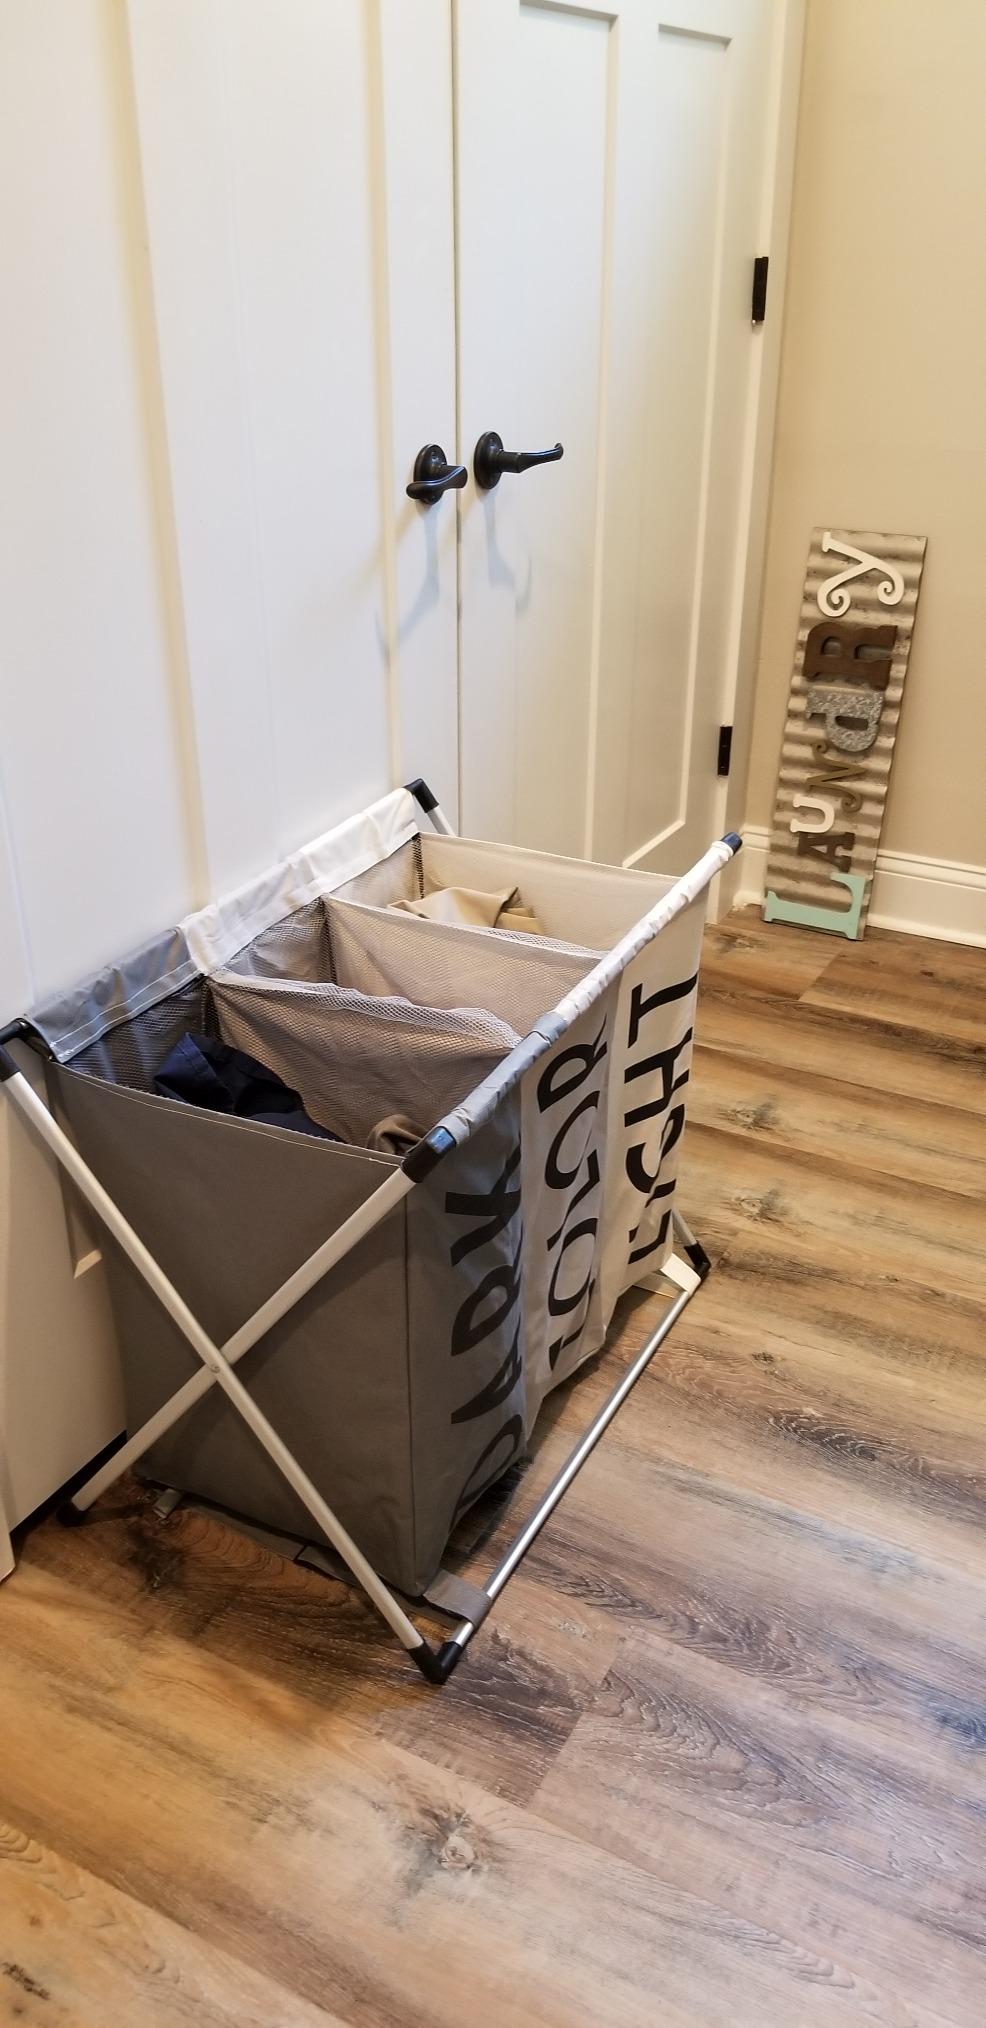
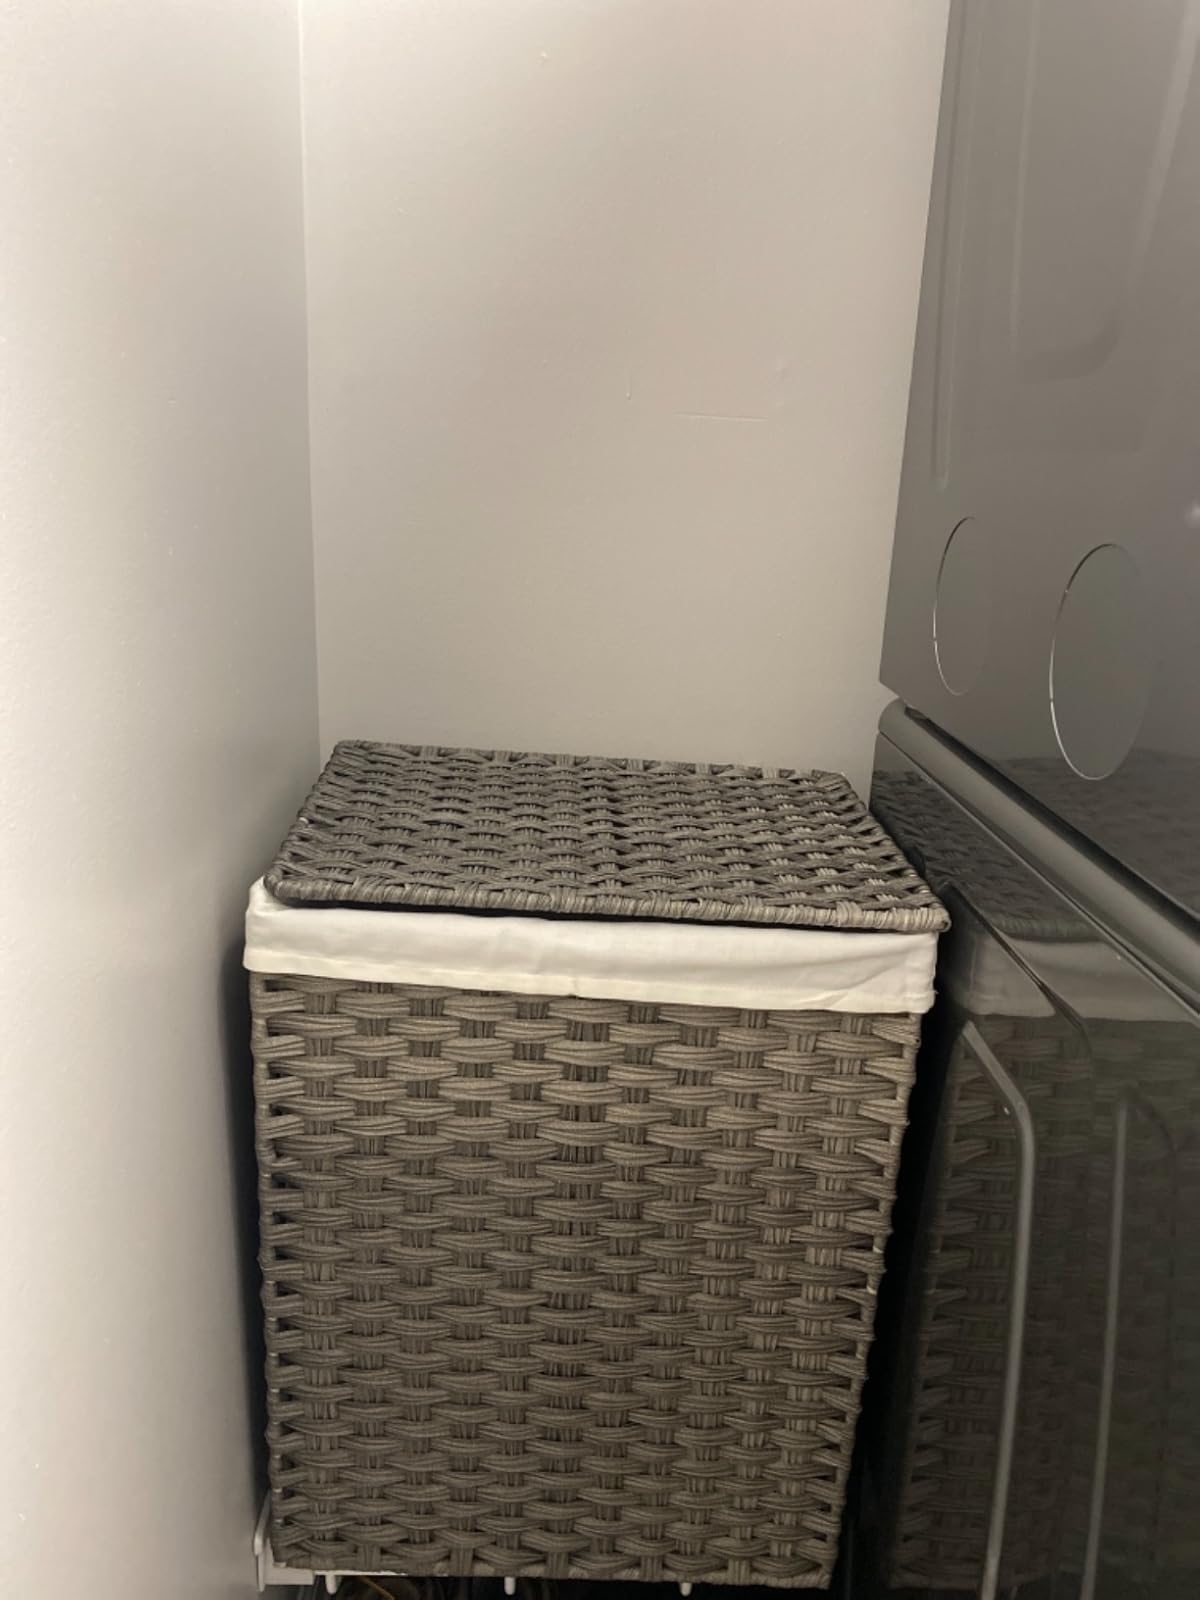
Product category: items_hamper
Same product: no